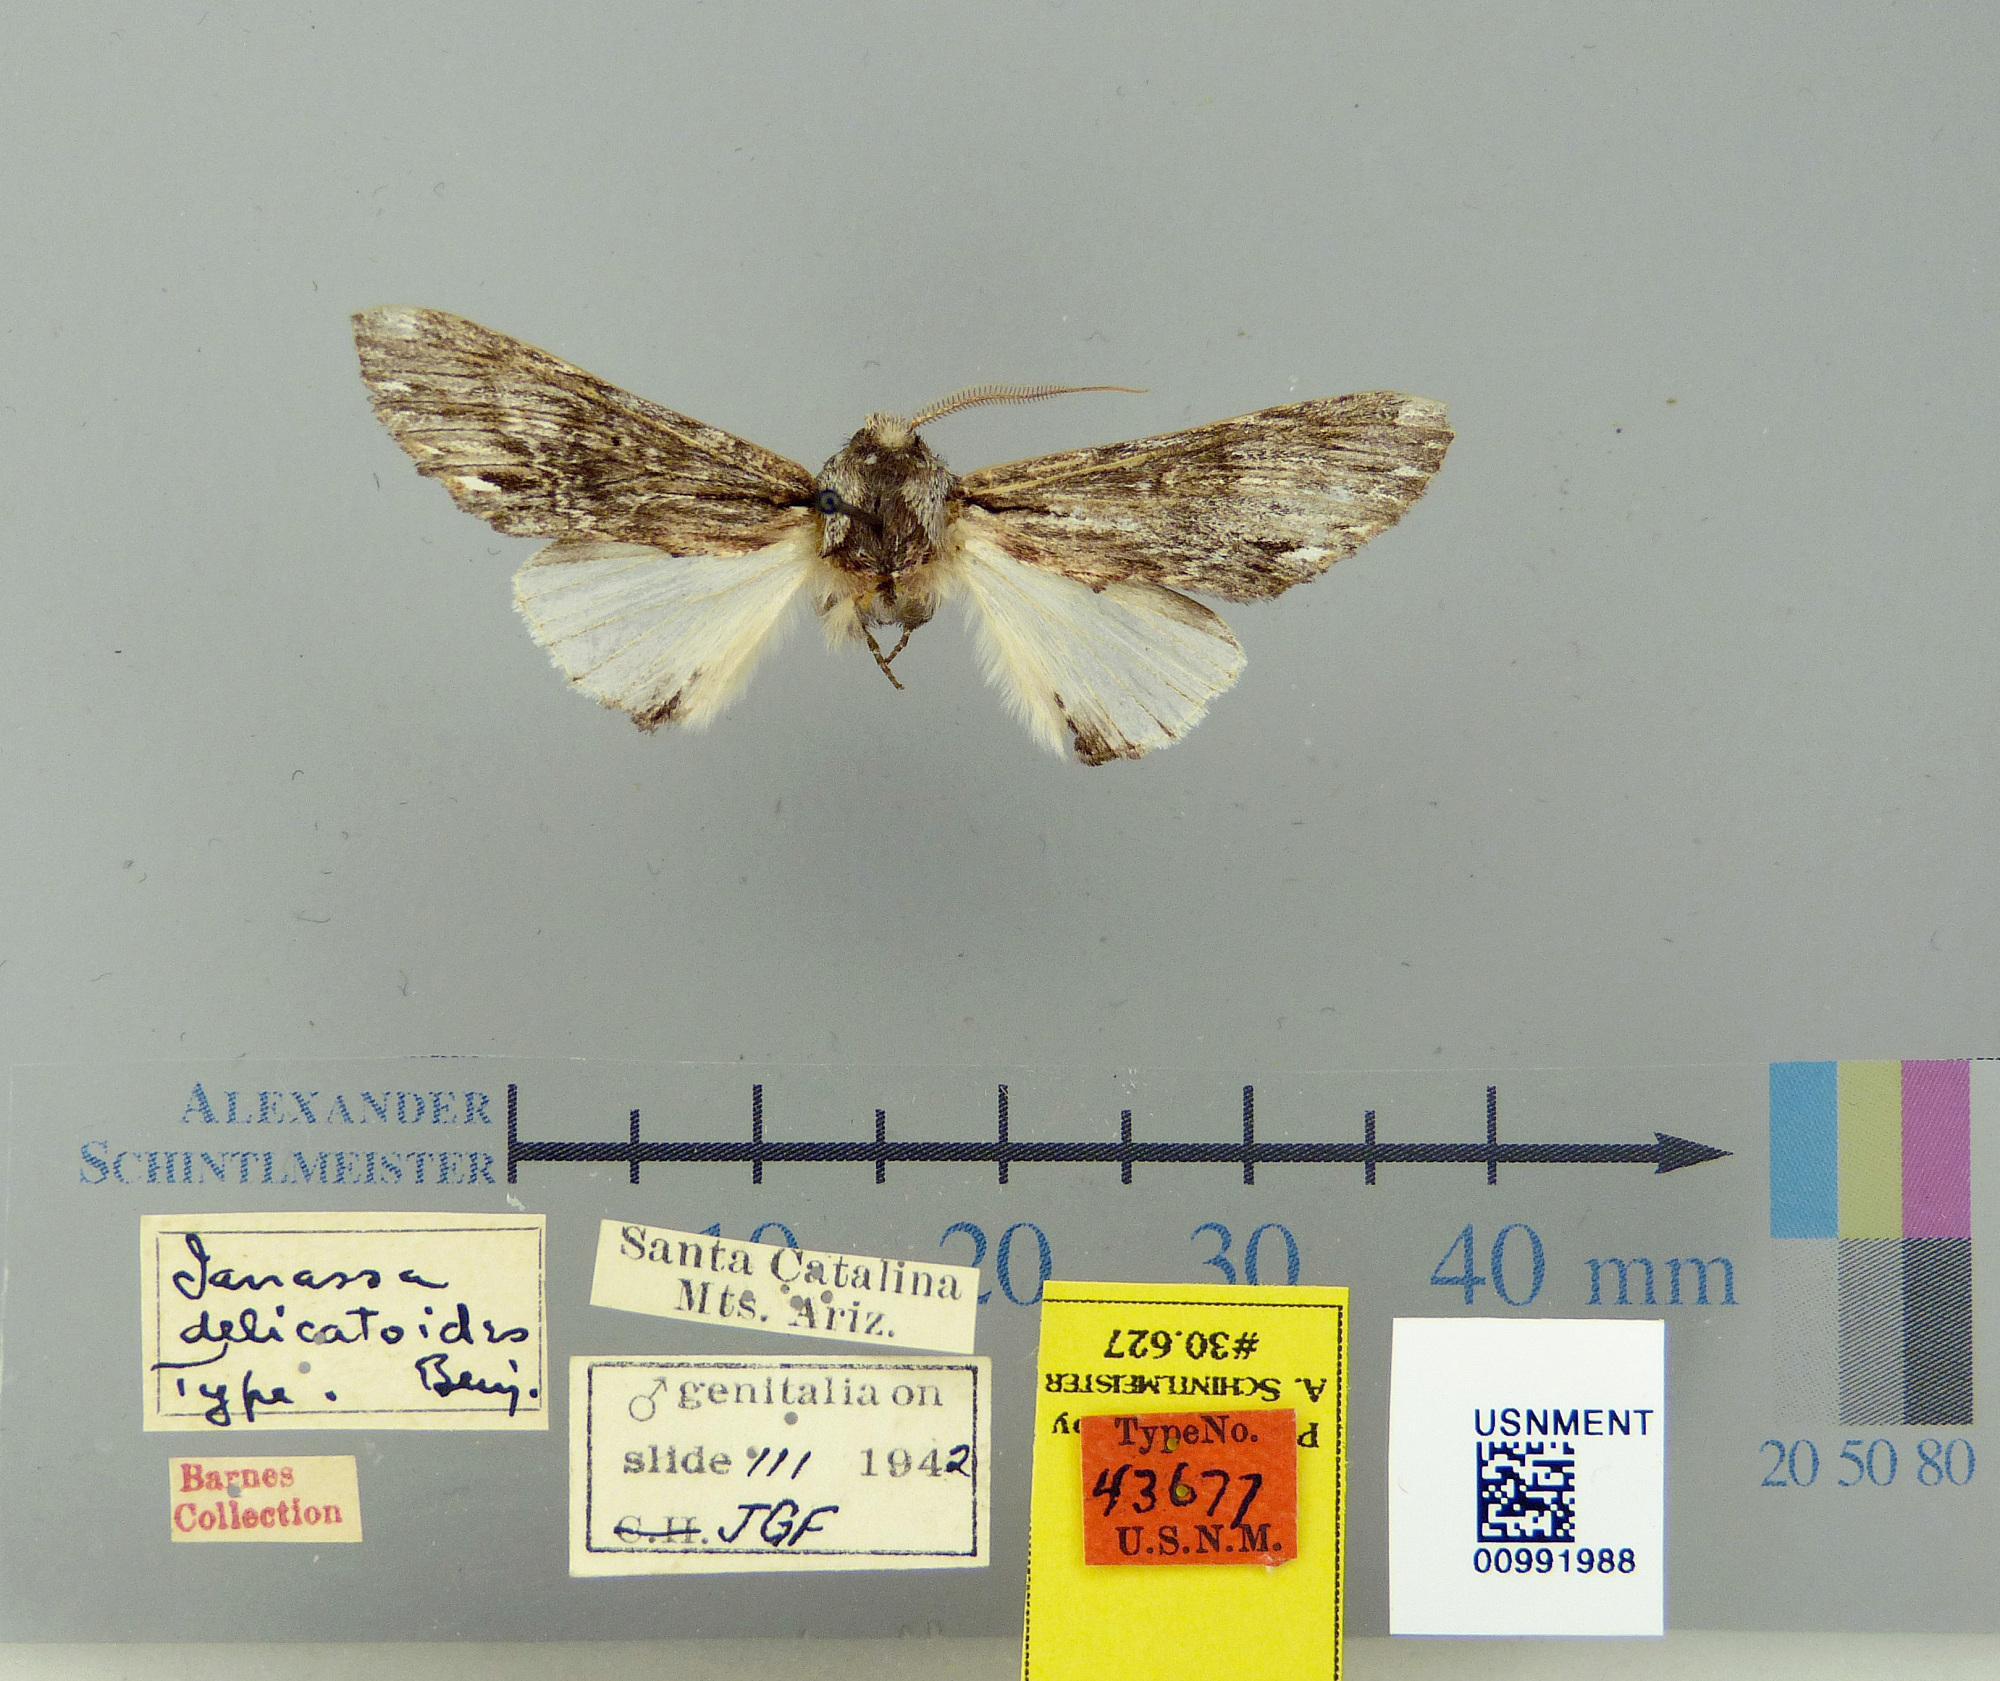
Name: Ianassa delicatoides
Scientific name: Ianassa delicatoides Benjamin, 1932
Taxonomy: Animalia, Arthropoda, Insecta, Lepidoptera, Notodontidae
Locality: Santa Catalina Mountains, Pinal, Arizona, United States